Ariel Sharon

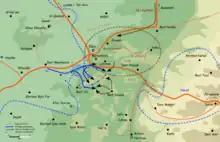
Operation Bin Nun (24–25 May 1948), during which Sharon was shot in the stomach, foot and groin.

Sharon's unit of the Haganah became engaged in serious and continuous combat from the autumn of 1947, with the onset of the Battle for Jerusalem. Without the manpower to hold the roads, his unit took to making offensive hit-and-run raids on Arab forces in the vicinity of Kfar Malal. In units of thirty men, they would hit constantly at Arab villages, bridges and bases, as well as ambush the traffic between Arab villages and bases.